Sky position (RA, Dec in degrees): 232.858, -2.407
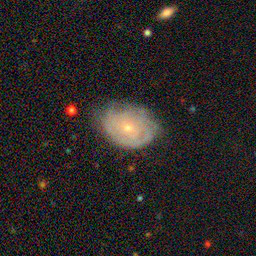
Galaxy morphology: Unbarred Tight Spiral Galaxies